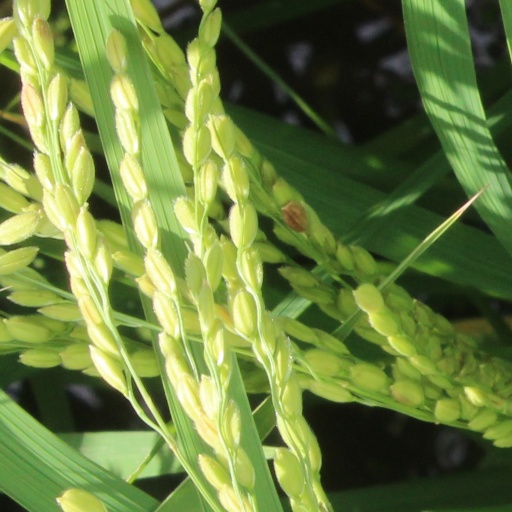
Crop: rice